Vatta's War

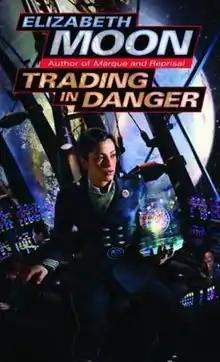
Ky aboard the bridge of the "Glennys Jones".

Vatta's War is a science fiction series by American writer Elizabeth Moon, comprising five books: "Trading in Danger" (2003), "Marque and Reprisal" (2004; "Moving Target" in the UK and Australia), "Engaging the Enemy" (2006), "Command Decision" (2007), and "Victory Conditions" (2008). They have been characterized as military science fiction similar in style to the works of Lois McMaster Bujold ("Vorkosigan Saga"), David Weber and Walter Jon Williams ("Dread Empire's Fall").